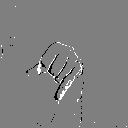
ASL letter: j